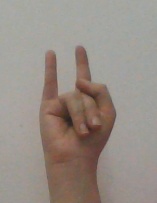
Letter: la